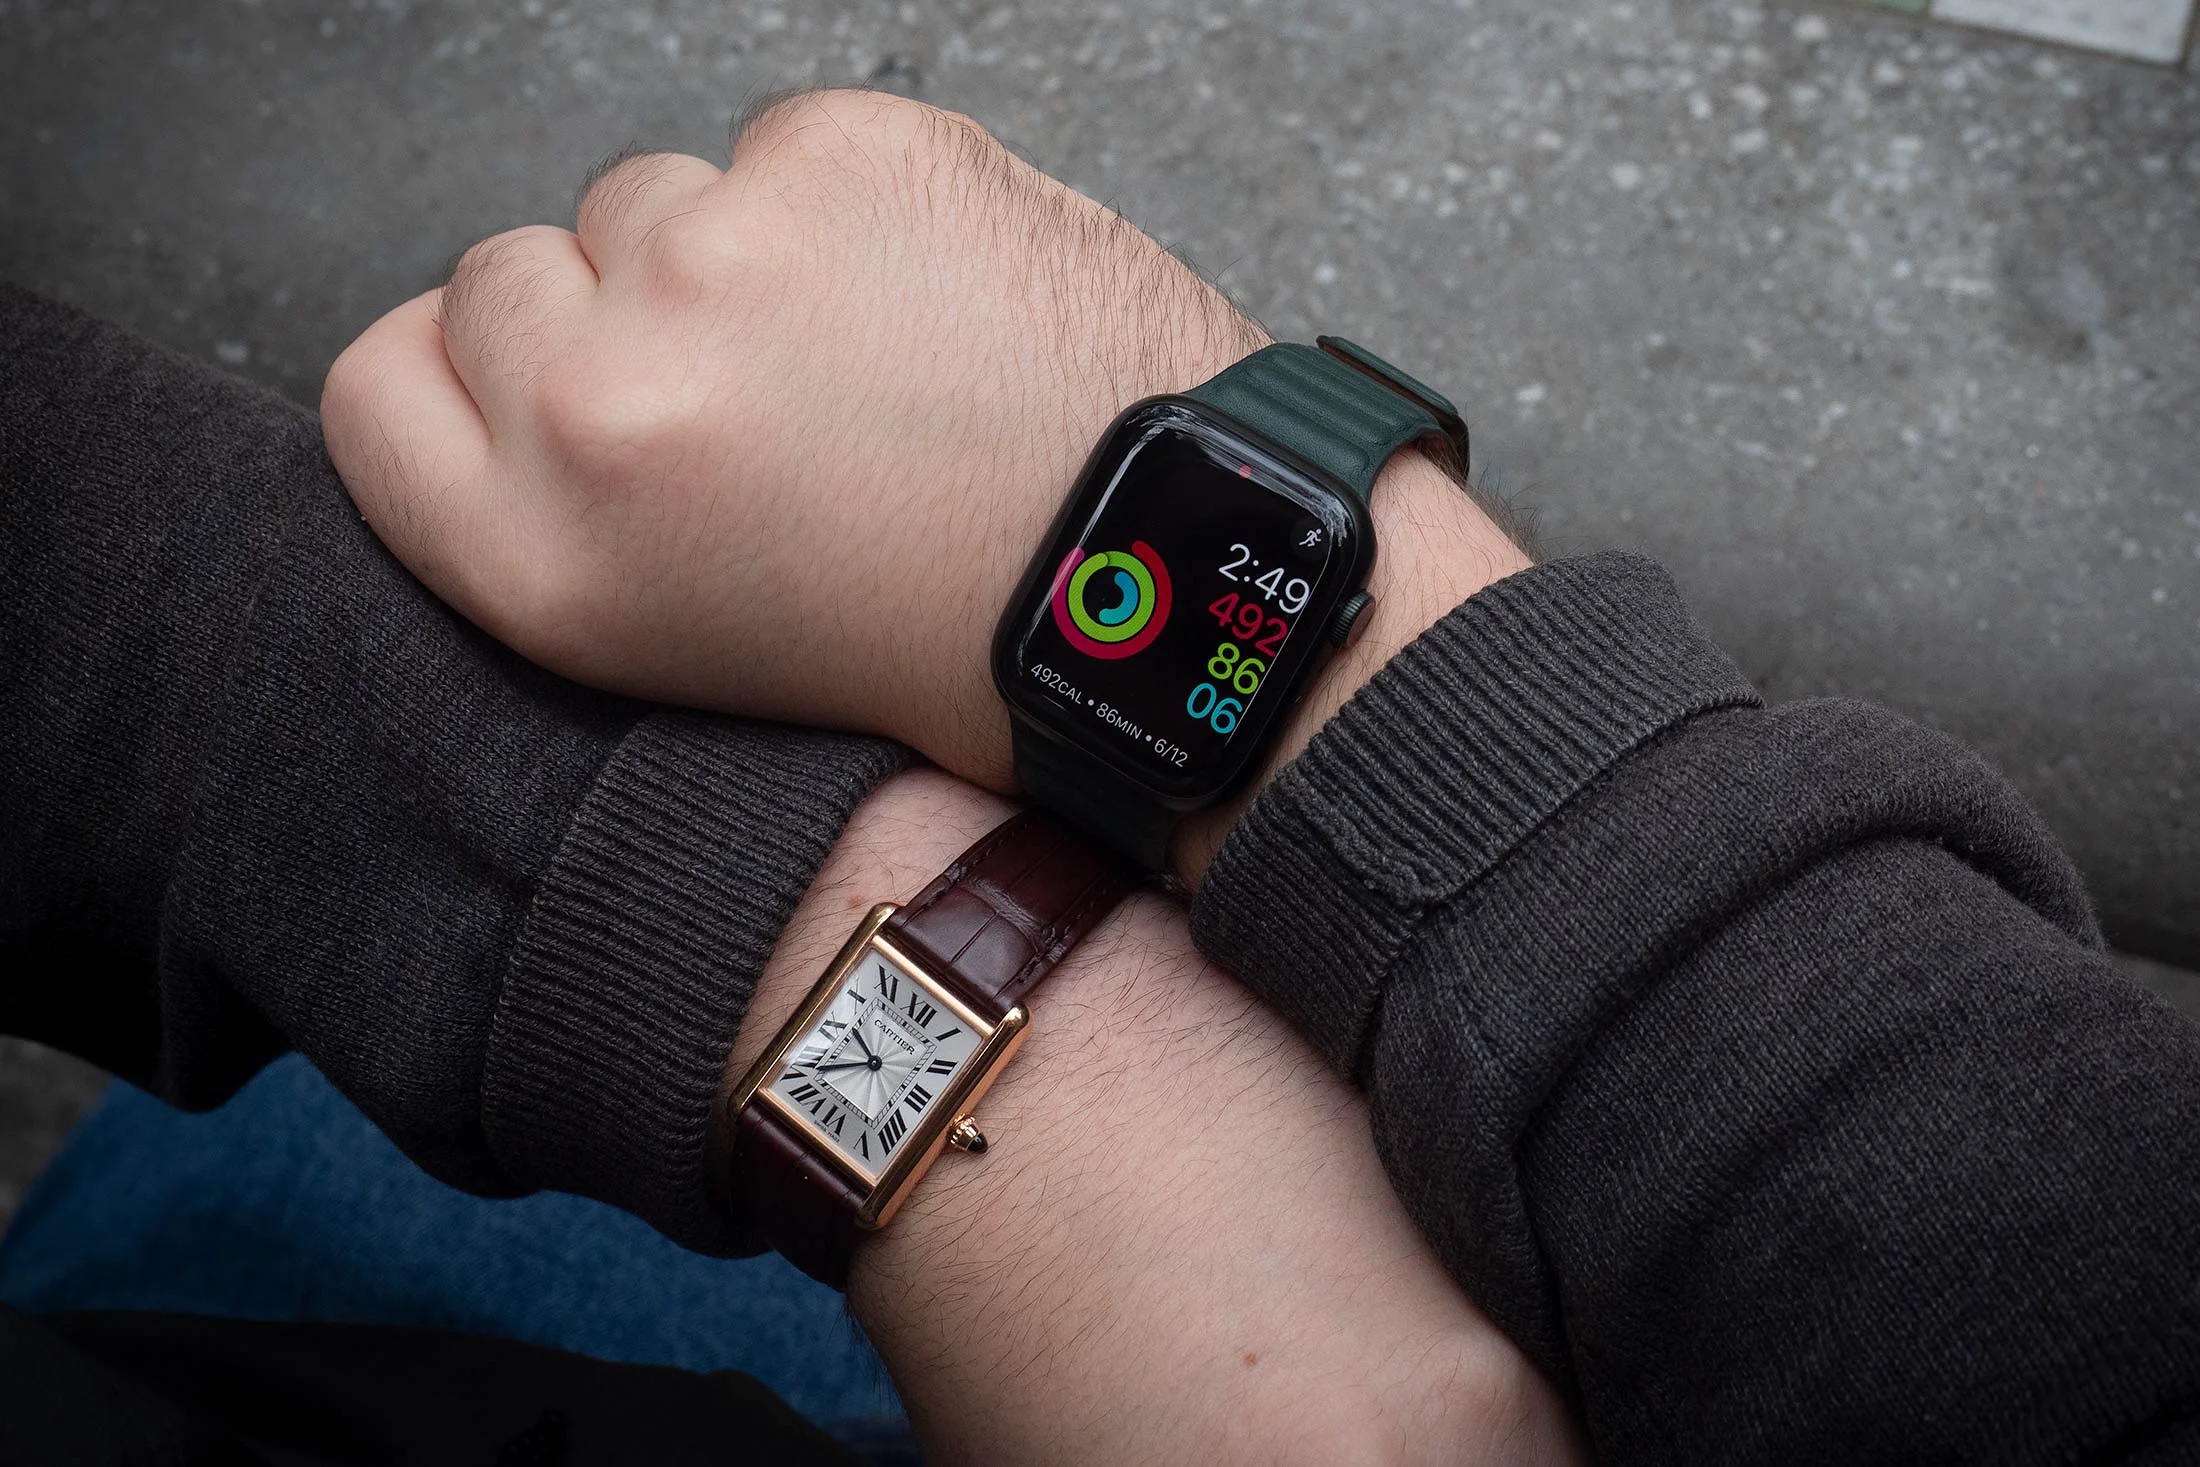
Adjective: newer
Antonym: older